Maine State Route 237

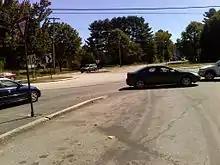
Little Falls seen from SR 237

SR 237 begins at SR 25 in Gorham, east of downtown. The route runs northwest, passing through the center of town and crossing over U.S. Route 202 (US 202) / SR 4. SR 237 continues northwest and crosses into the northeastern corner of Standish. The highway immediately terminates at SR 35 near Sebago Lake.